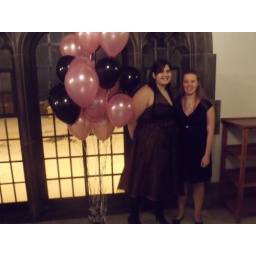
very form flattering dresses in the colors of the Ball; black and pink